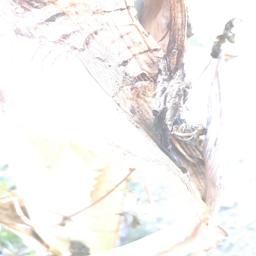
Label: BACTERIAL SOFT ROT